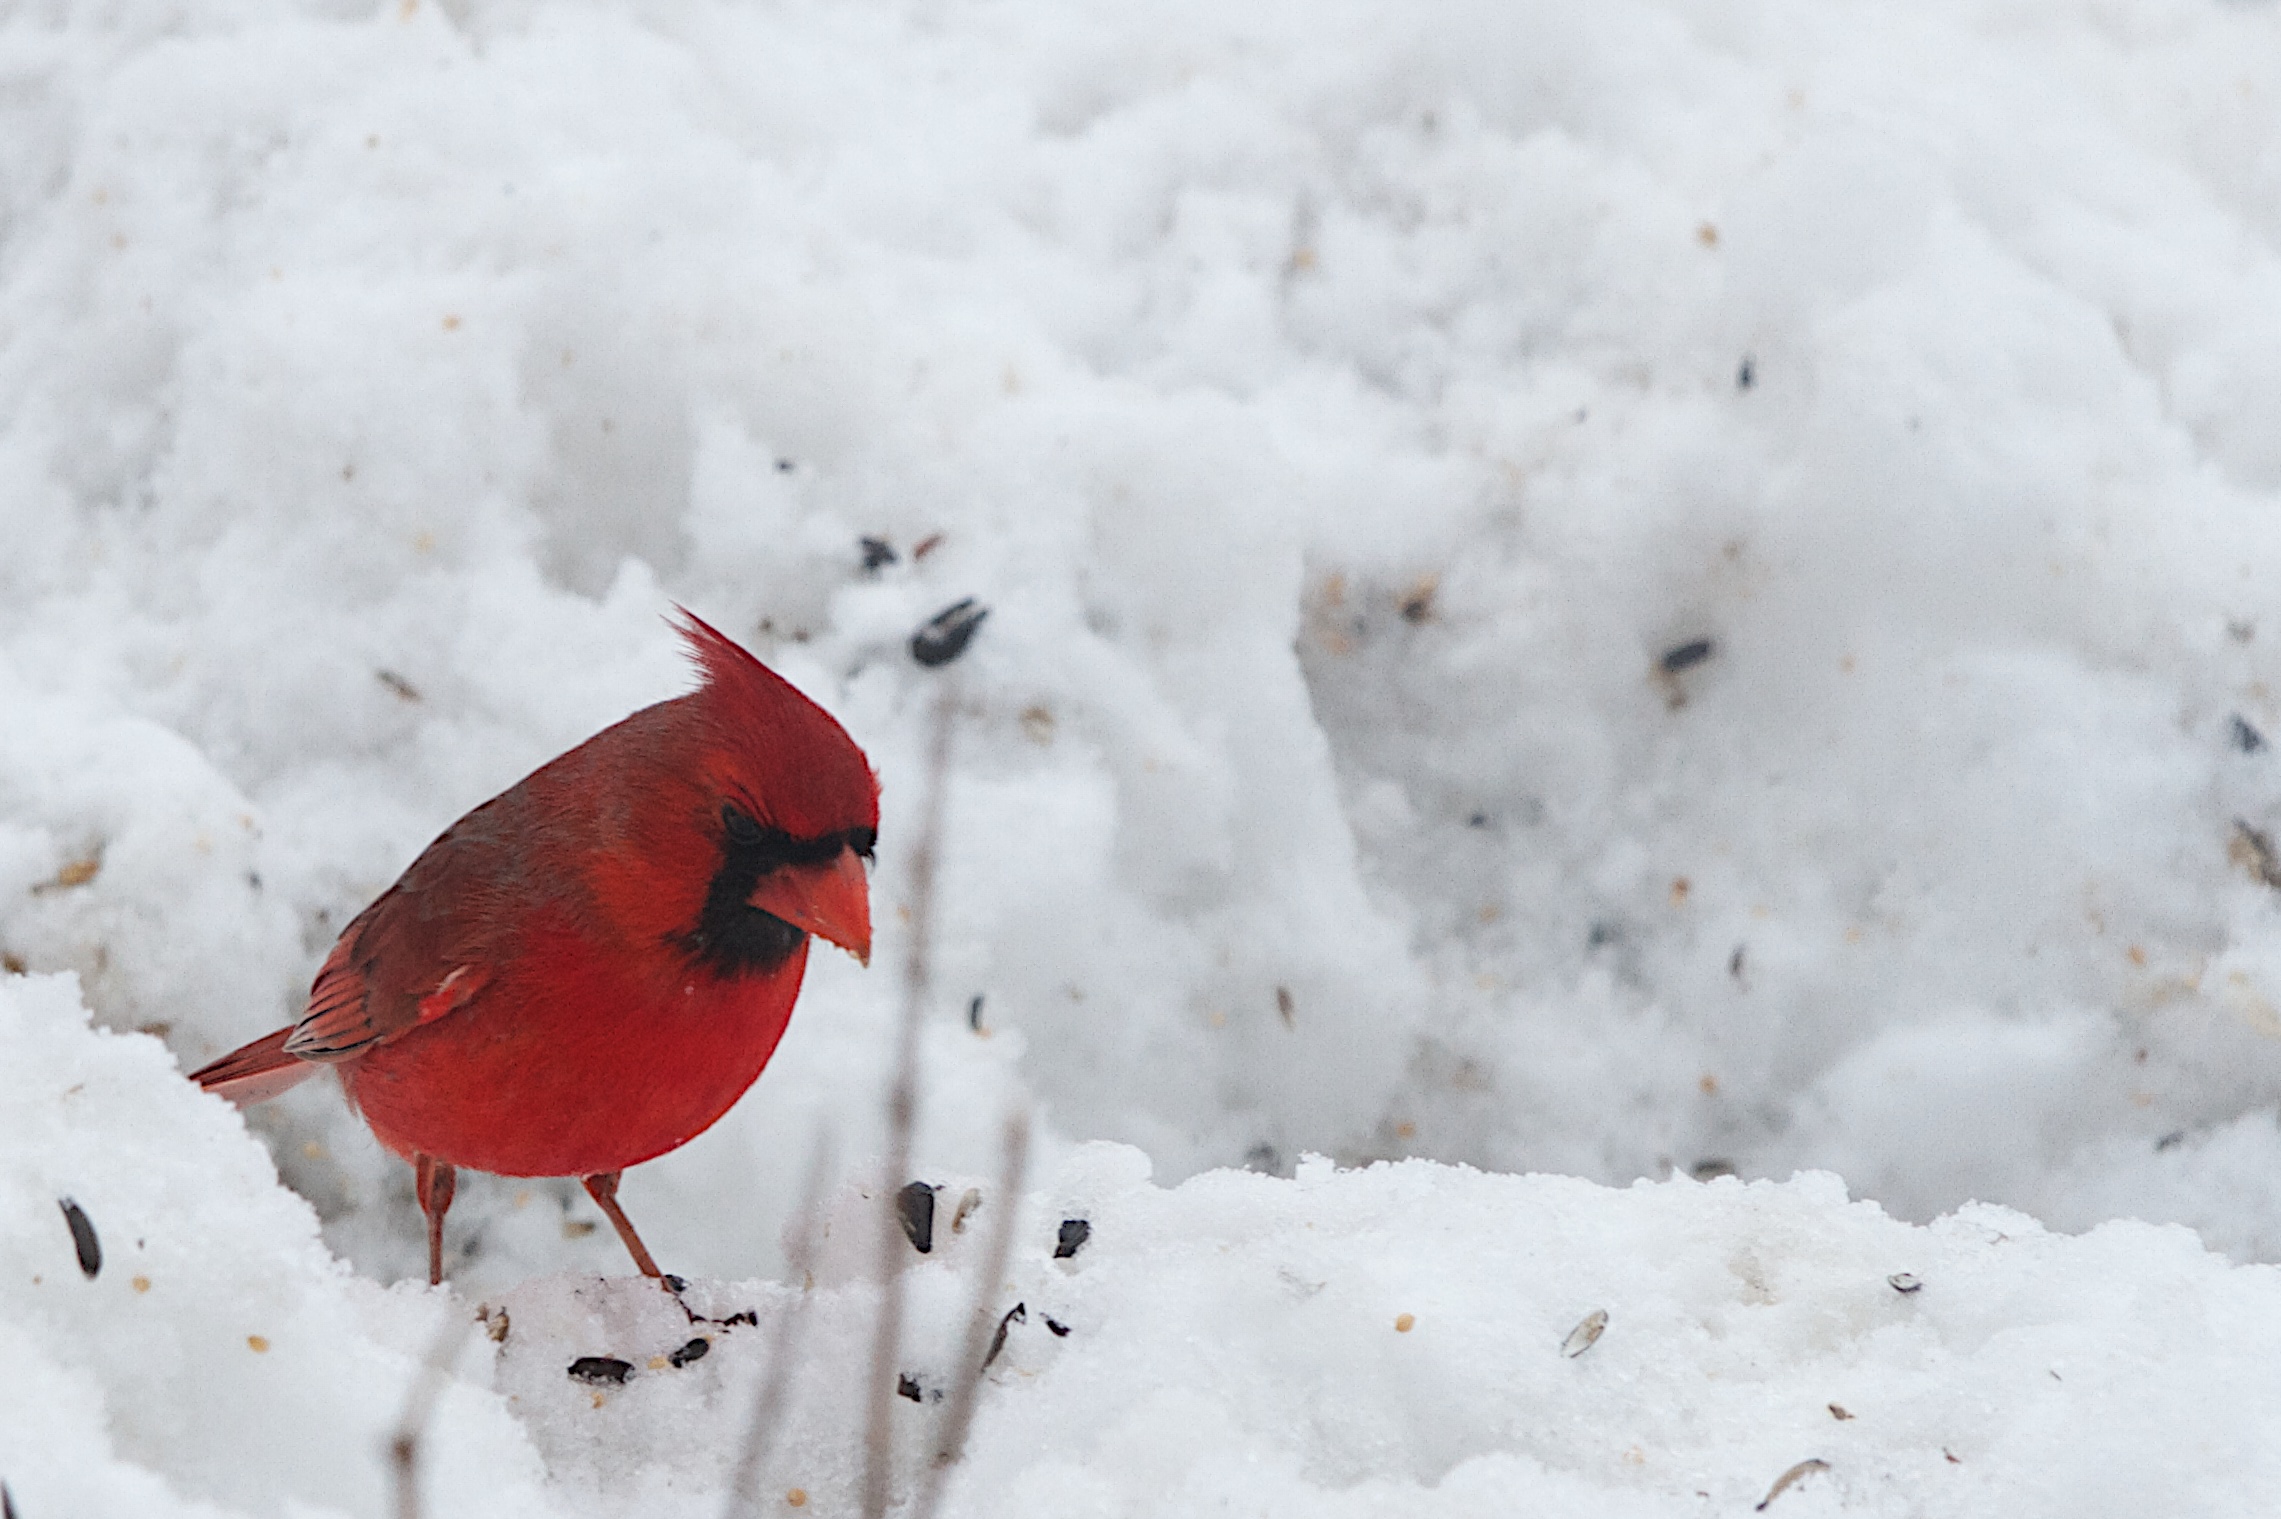
snow, winter, bird, white, weather, season, cardinal, freezing, old world flycatcher, perching bird